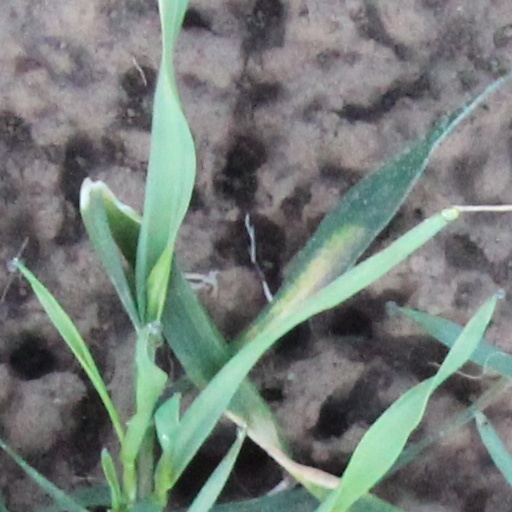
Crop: wheat